Baghdad

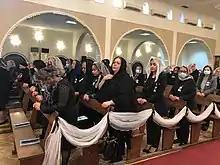

Bombings took place at Jordanian Embassy and Canal Hotel. Religious and ethnic minorities,— Christians, Mandaeans, and Jews, began leaving the city out of fear of being targeted in attacks, as they were subjected to kidnappings, death threats, and violence. The Iraqi Film Archives site was bombed, priceless collection of artifacts in the National Museum was looted by people, thousands of ancient manuscripts in the National Library were destroyed. The Haifa Street helicopter incident on 12 September was controversial. On the eve of Ashura on 2 March 2004, one of the deadliest bombing took place in Baghdad, that killed at least 80–100 were killed and injured 200 Shi'a Muslims. In 2005, over 965 people were killed in Al-Aimmah Bridge near Al-Kadhimiya Mosque. Attempts were made to rescue people, specially from the Sunni district of Adhamiyah, which is today seen as a symbol of unity.